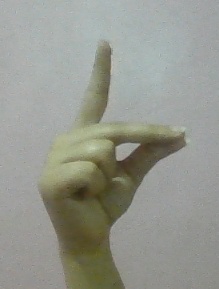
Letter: ta